Kathleen Hanna

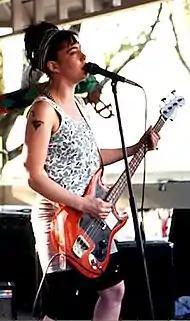
Hanna performing with Bikini Kill in 1991

Later, Hanna started another band called Viva Knievel that toured the United States for two months before disbanding. Upon returning to Olympia in 1990, Hanna began collaborating with Evergreen student, drummer and punk zinester Tobi Vail after seeing a performance of the Go Team (a band made up of Vail, Billy Karren, and Calvin Johnson) and recognizing Vail as the mastermind behind the fanzine "Jigsaw" that Hanna greatly admired and loved. In October 1990, Hanna and Vail joined with Karren and bassist Kathi Wilcox to form Bikini Kill, which soon became part of the seminal early-1990s Olympia, Washington music scene. One goal of the band was to inspire more women to join the male-dominated punk scene. While Bikini Kill were in Washington, D.C. during summer 1991, Hanna recorded with two side projects, which were featured on the compilation cassette "A Wonderful Treat": Suture (with Sharon Cheslow and Dug E. Bird), and Wondertwins (with Tim Green of Nation of Ulysses). Bikini Kill, Suture, and Wondertwins all performed at the International Pop Underground Convention in August 1991.